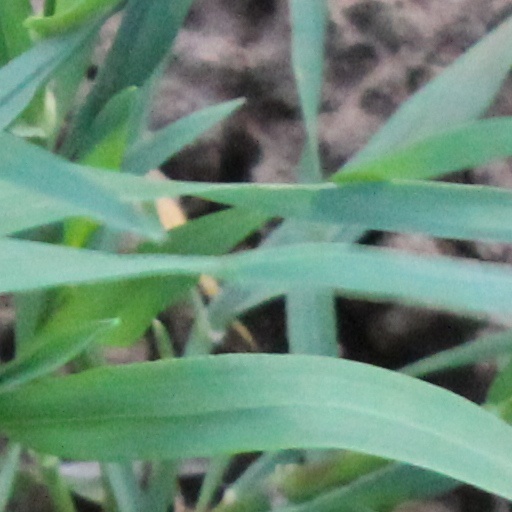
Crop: wheat